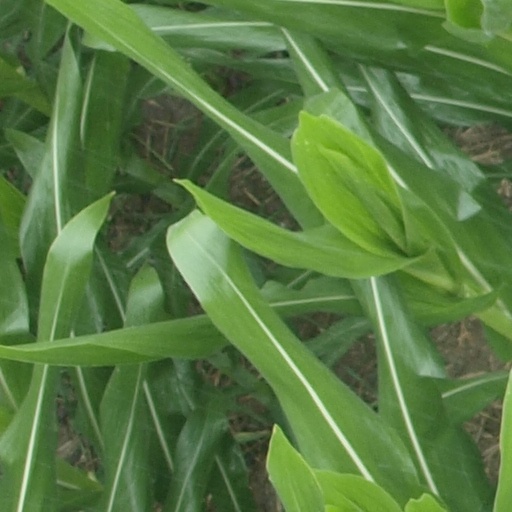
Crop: maize; corn